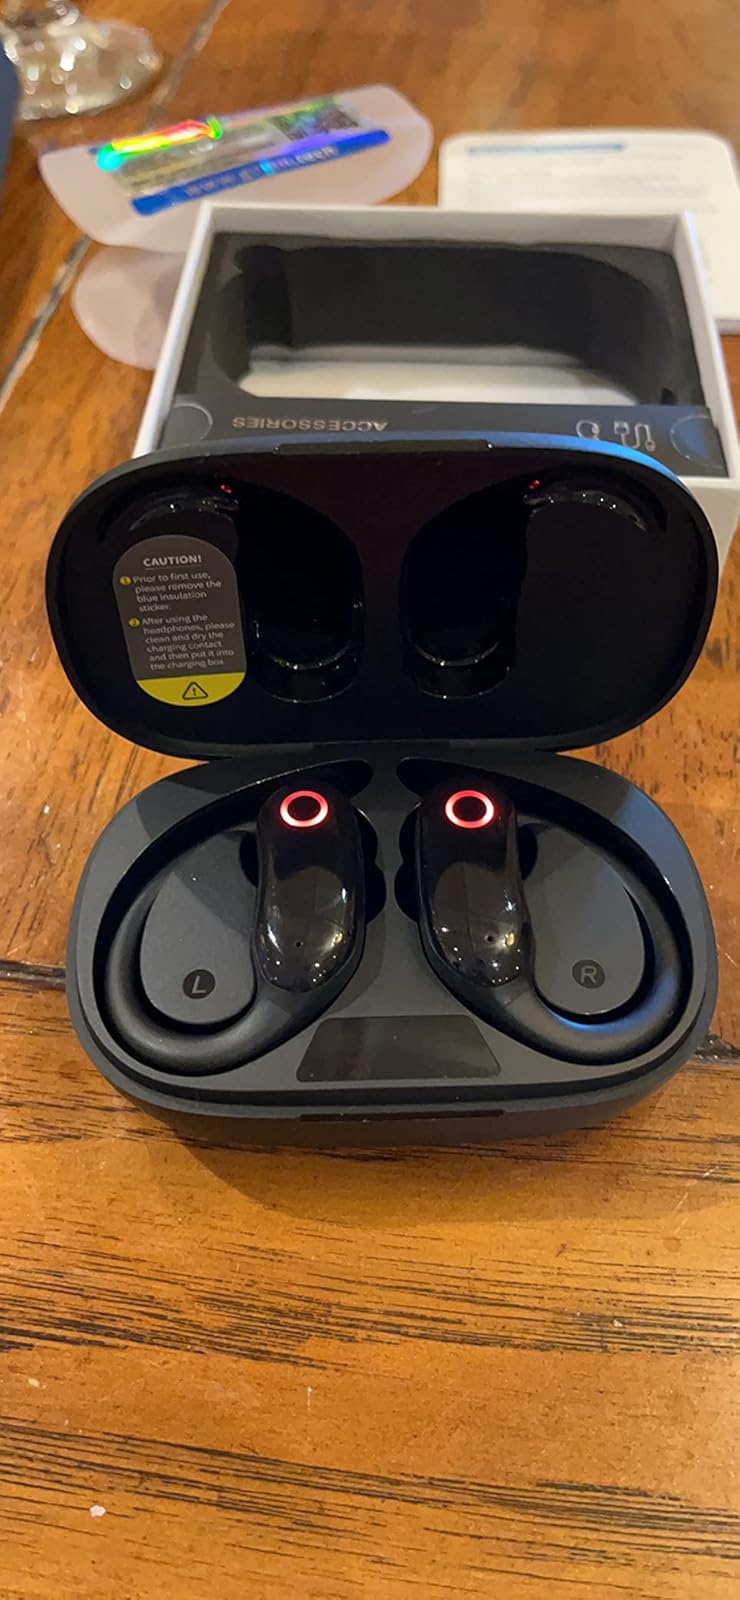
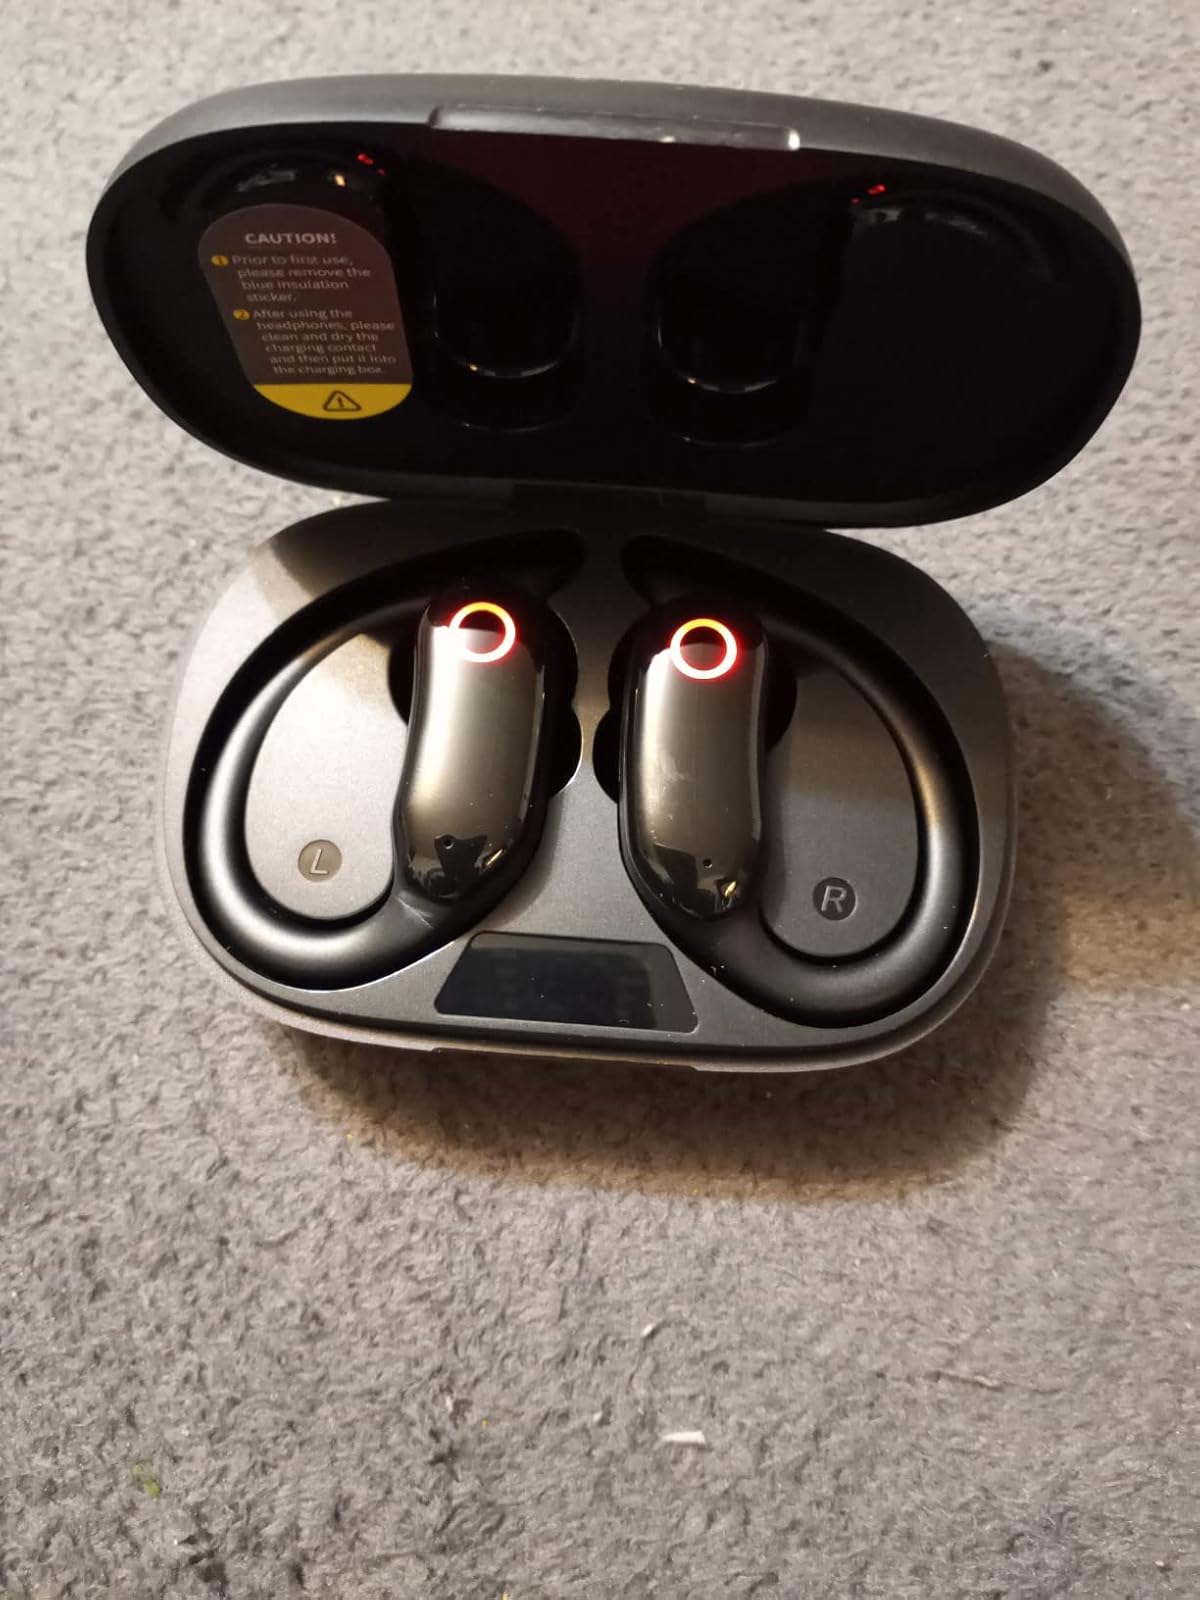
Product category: earbuds
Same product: yes